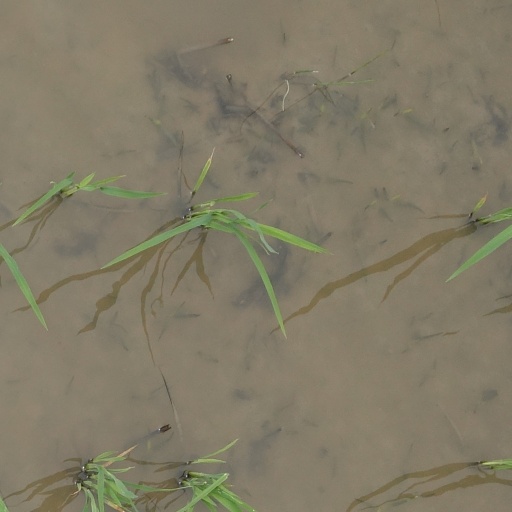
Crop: rice